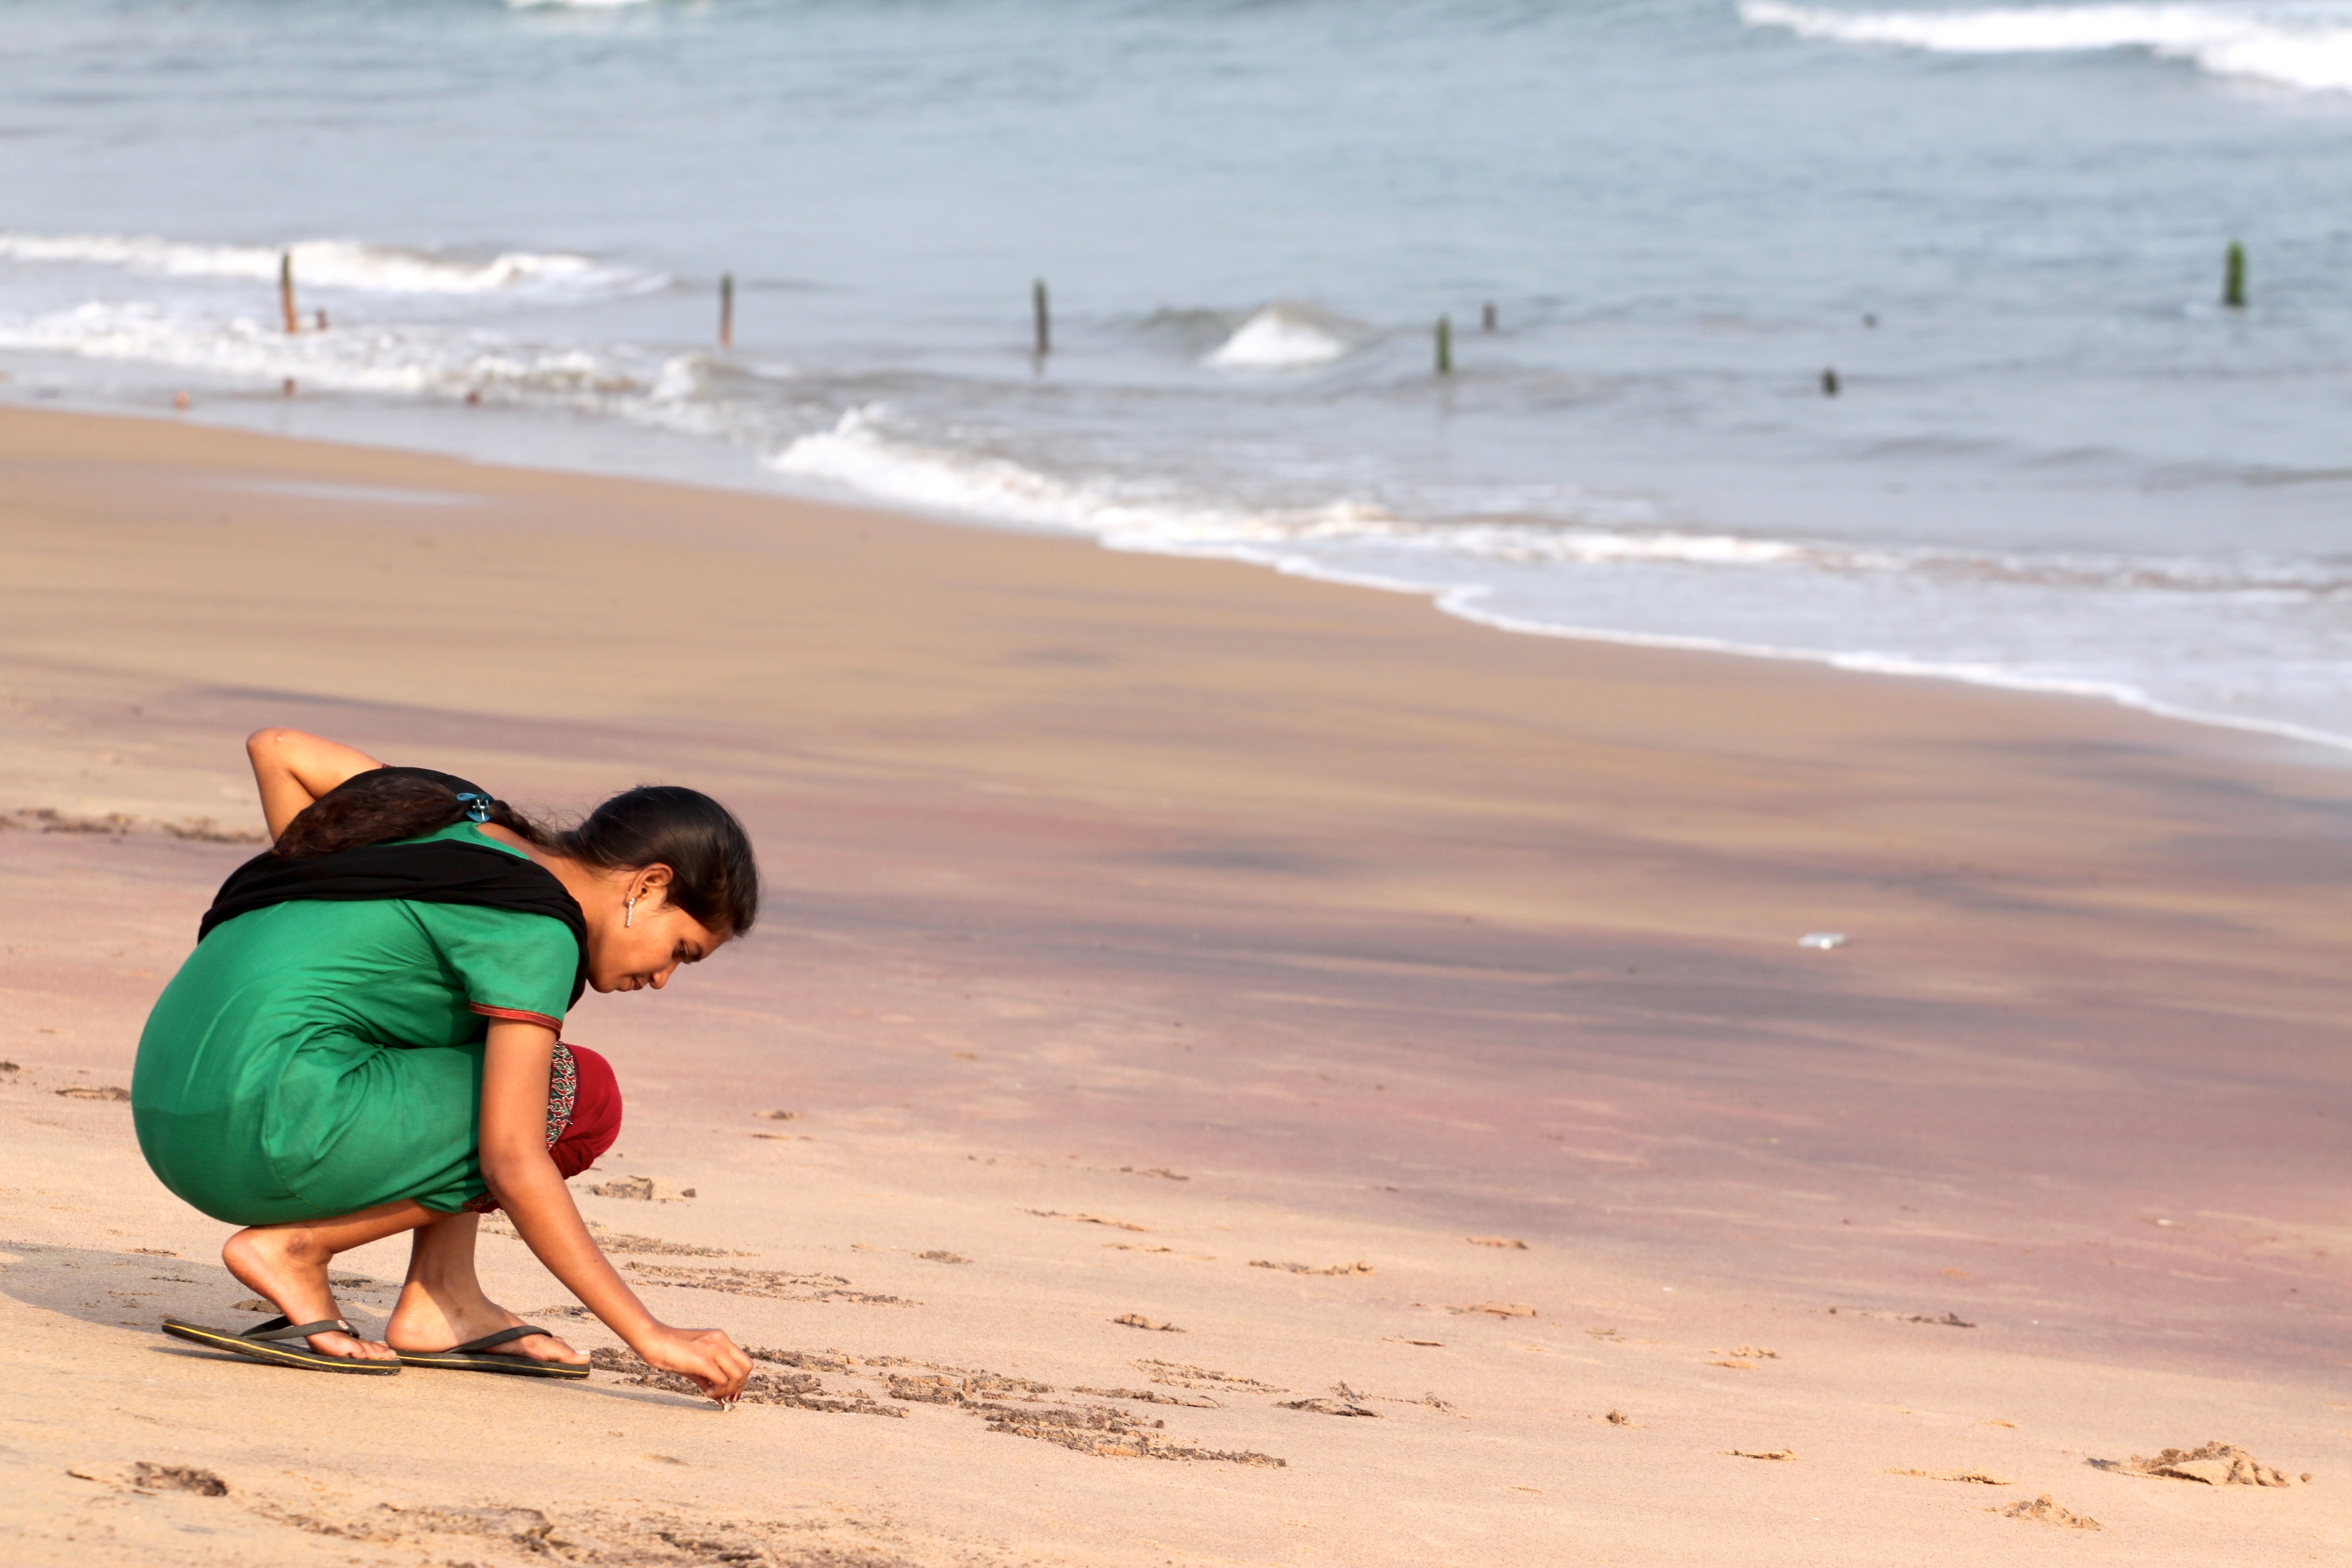
writing, beach, sea, coast, water, sand, ocean, girl, shore, wave, vacation, material, body of water, waves, india, wind wave, surfing equipment and supplies